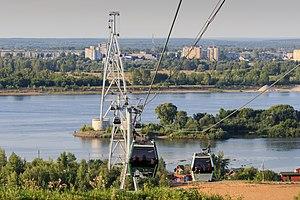
Pékin Express : Retour sur la route mythique est la 13ᵉ édition de Pékin Express, émission de télévision franco-belgo-luxembourgeoise de téléréalité, diffusée chaque semaine sur M6 du mardi 25 février 2020 au mardi 7 avril 2020, et la 4ᵉ édition spéciale. Elle est présentée par Stéphane Rotenberg, désigné comme directeur de course. Ce sont Julie et Denis, le couple corse, qui l'emportent. Il empochent la somme maximale mise en jeu, soit 100 000 €.
Le télécabine de Nijni Novgorod est un transport urbain par câble construit par le groupe Poma et permettant de relier les deux villes de Nijni Novgorod et de Bor, séparées par la Volga.